Good Luck Sakhi

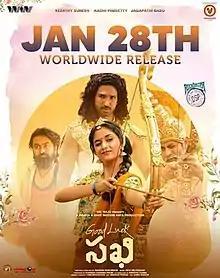
Theatrical release poster

Good Luck Sakhi is a 2022 Indian Telugu-language sports comedy film written and directed by Nagesh Kukunoor. The film stars Keerthy Suresh, Aadhi Pinisetty and Jagapathi Babu. The plot follows Sakhi (Keerthy) who supposedly brings bad luck to everyone. After an army colonel moves to town and opens a sharpshooting centre, she begins to train as a shooter to participate at the national level.